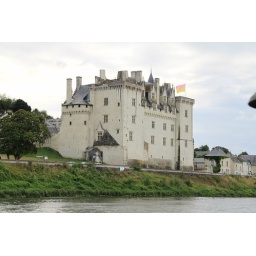
IMG_2391 Chateau at Montsoreau from the river Loire. Made famous by the book La dame de Montsoreau by Alexandre Dumas.